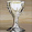
Label: cup